Southampton–Fareham line

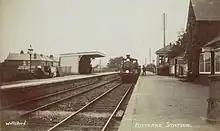
Bitterne railway station

There was now an obvious gap between Netley and Fareham, and a company was promoted to close it: the Company got powers in the (28 & 29 Vict. c. cliii) on 29 June 1865, share capital £105,000, to extend from the line across the River Hamble by a swing bridge, to join the from the south at Fareham station. Spur connections would be provided at Fareham to connect directly to the Cosham line and the Gosport branch. However the project made no progress, and on 19 March 1878 the Board of Trade authorised abandonment.